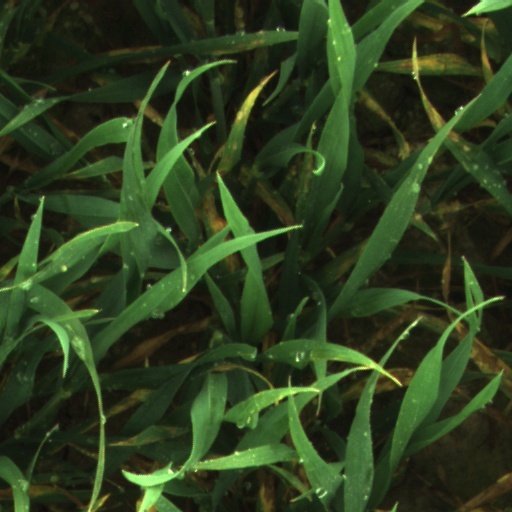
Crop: wheat